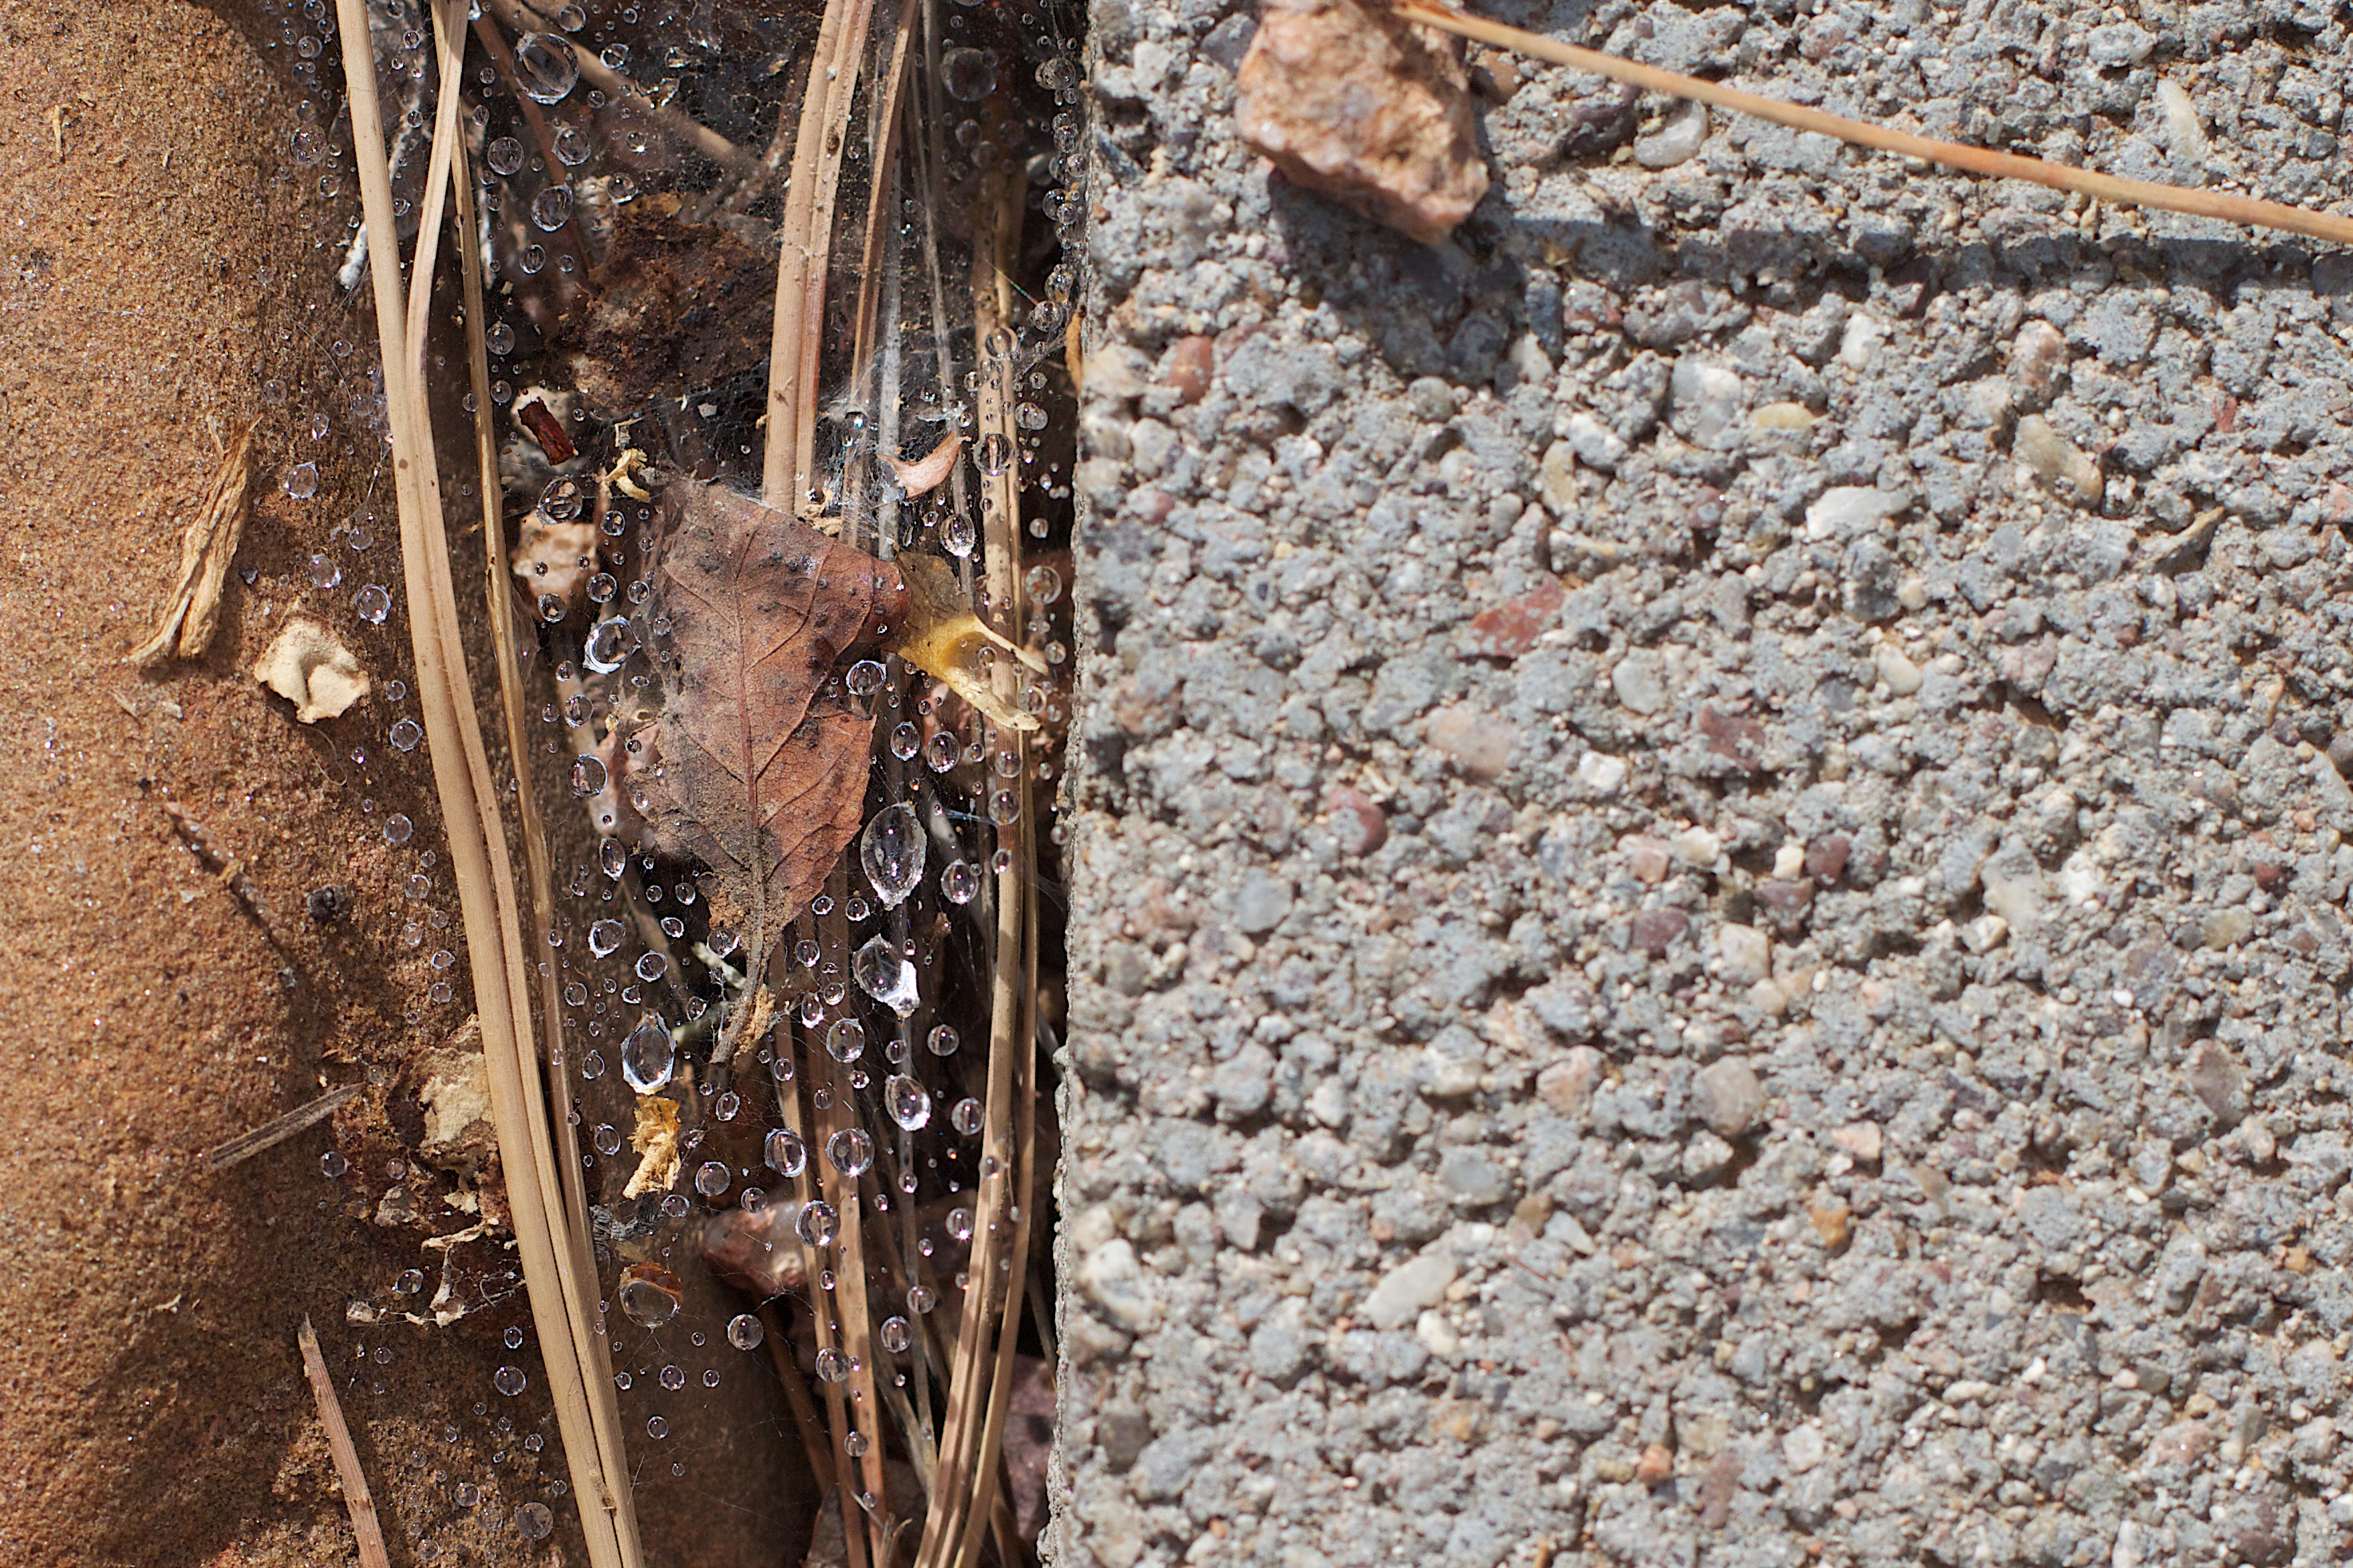
wood, leaf, wildlife, insect, soil, fauna, invertebrate, ant, pest, membrane winged insect